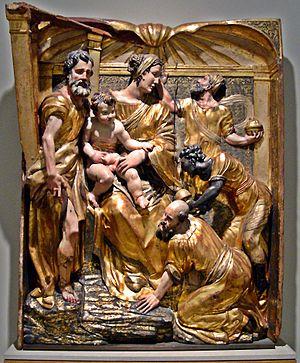
Adoration des Rois mages, sculpture polychromée en bois, partie du retable de le monastère de Saint Benoît, à Valladolid (l'Espagne), maintenant exposée à le Museo Nacional de Escultura de Valladolid Berruguete, Alonso González de
Alonso Berruguete est un peintre, sculpteur et architecte espagnol.
Le musée national de la Sculpture se trouve dans la ville de Valladolid. Il abrite des œuvres réalisées entre le bas Moyen Âge et le XIXᵉ siècle ainsi qu'un grand nombre de toiles de maîtres. Il est particulièrement renommé pour sa collection de sculpture polychrome de la Renaissance et du baroque espagnol, considérée comme l'une des plus originales d’Europe.